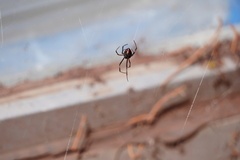
Species: Lactrodectus_hesperus